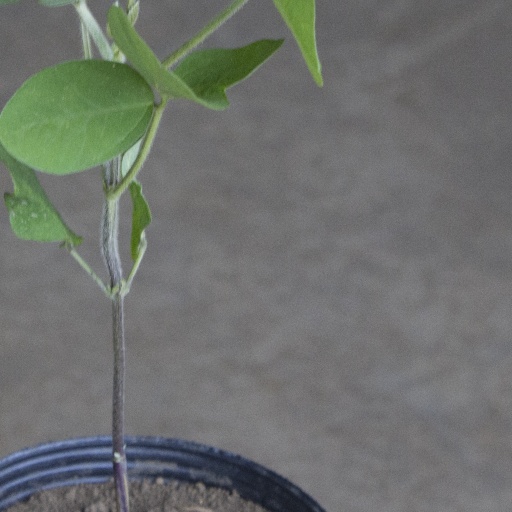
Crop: soybean